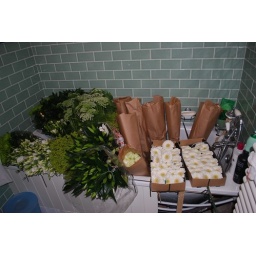
Emma Coupe flowers in bath